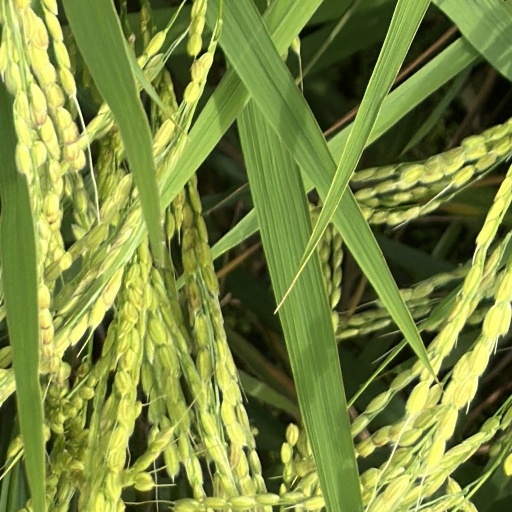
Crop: rice